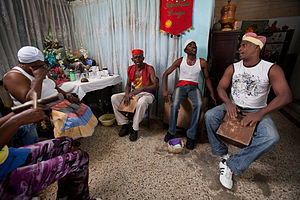
Santeria
Udøvere af Santería-religionen udfører en ceremoni Cajón de Muertos ('Dødekassen') i Havana i 2011
Santeria er en afro-cubansk religion, der kom til Cuba med slaverne fra Afrika. Da de fik forbud mod at dyrke deres guder, blandede de Santeriaens Orishas sammen med katolicismens helgener, så de kunne dyrke deres tro i al hemmelighed.